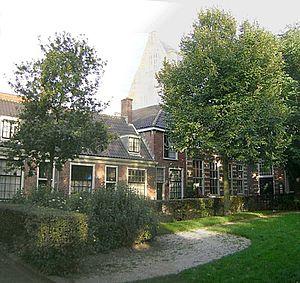
Le Proveniershof est un hofje sis dans le sud-ouest de la vieille ville de Haarlem, aux Pays-Bas. Si le site actuel a toute l’apparence et la forme d’un hofje classique, c’est-à-dire qu’il consiste en plusieurs enfilades de maisonnettes contiguës agencées autour d’une cour intérieure rectangulaire herbeuse, et s’il a joué effectivement le rôle d’un tel hofje pendant un certain temps à partir du XIXᵉ siècle, il se différencie cependant des autres hofjes par sa genèse, en ceci qu’il n’a pas été fondé en tant que tel par quelque guilde, riche particulier ou communauté religieuse ; en effet, comme l’atteste le nom même de ce hofje, le bâtiment sur la Grote Houtstraat faisait office autrefois, jusqu’en 1810, de proveniershuis – vieux mot néerlandais désignant un type d’établissement d’hébergement, où l’on pouvait, moyennant acquittement unique d’une somme forfaitaire convenue, bénéficier viagèrement de logis et d’entretien –, et ce n’est qu’ensuite que le Proveniershuis deviendra un hospice de vieillards, et plus tard encore que lui seront adjointes les quatre ailes en retour d’équerre situées derrière et formant avec les corps de bâtiment sur la rue un rectangle fermé.